Avishai Cohen (bassist)

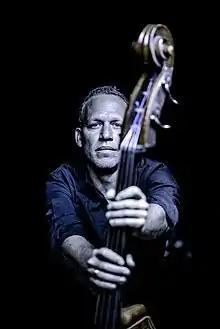
Cohen in 2015

Avishai Cohen (born April 20, 1970) is an Israeli jazz double bassist, composer, singer, and arranger.